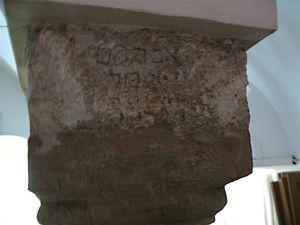
La synagogue Ramban est la deuxième plus vieille synagogue en activité de la vieille ville de Jérusalem après la synagogue karaite Anan Ben David. Sa construction est attribuée à Moïse Nahmanide dit Ramban, en 1267, mais son identification fait encore l'objet de plusieurs objections. Elle se situe Rehov Ha-Yehudim dans le quartier juif.